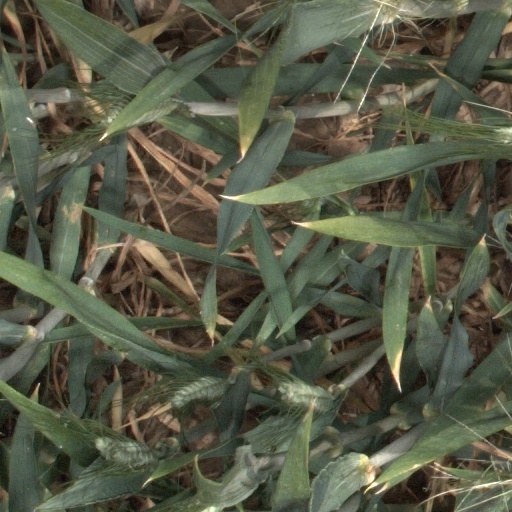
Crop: wheat